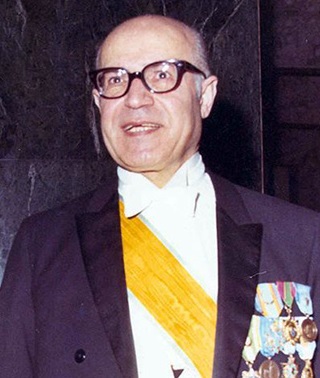
แจอ์แฟร์ แชรีฟเอมอมี

กล่องข้อมูล ผู้ดำรงตำแหน่ง|name=แจอ์แฟร์ แชรีฟเอมอมี|office=นายกรัฐมนตรีอิหร่าน คนที่ 38|termstart=27 สิงหาคม พ.ศ. 2521|termend=6 พฤศจิกายน พ.ศ. 2521|termend2=5 พฤษภาคม พ.ศ. 2504|termstart2=31 สิงหาคม พ.ศ. 2503|monarch=พระเจ้าชาห์ โมฮัมหมัด เรซา ปาห์ลาวี|monarch2=พระเจ้าชาห์ โมฮัมหมัด เรซา ปาห์ลาวี|predecessor=แจมชีด ออมูซกอร์|successor=โกลอมเรซอ แอซฮอรี|predecessor2=แมนูเชฮร์ เอฆบอล|successor2=แอลี แอมีนี|office3=ประธานวุฒิสภาของอิหร่าน|termstart3=11 กันยายน พ.ศ. 2507|termend3=24 มีนาคม พ.ศ. 2521|predecessor3=โมฮ์เซน แซดร์|successor3=โมฮัมหมัด แซจาดี|monarch3=พระเจ้าชาห์ โมฮัมหมัด เรซา ปาห์ลาวี|office4=รัฐมนตรีว่าการกระทรวงการต่างประเทศของอิหร่าน|termstart4=30 กรกฎาคม พ.ศ. 2503|termend4=1 ธันวาคม พ.ศ. 2503|party=พรรคแรสทอฆีซ|primeminister4=แมนูเชฮร์ เอฆบอล|predecessor4=แอบบอส แอรอม|successor4=โฮเซย์น โกดส์ แนแฆอี|birth_date=|death_date=|birth_place=เตหะราน ราชวงศ์กอญัร|อิหร่าน|death_place=นิวยอร์ก สหรัฐ|spouse=เอชแรต แชรีฟเอมอมี|children=3 คน|alma_mater=มหาวิทยาลัยเตหะราน|image=Jafar Sharif Emami portrait.jpg|viceprimeminister=
แจอ์แฟร์ แชรีฟเอมอมี (; 17 มิถุนายน พ.ศ. 2455 – 16 มิถุนายน พ.ศ. 2541) เป็นนักการเมืองอิหร่านและนายกรัฐมนตรีอิหร่าน 2 สมัย (สมัยแรกคือใน พ.ศ. 2503–2504 และสมัยที่ 2 คือ พ.ศ. 2521 ในช่วงการปฏิวัติอิหร่าน) และเป็นนักการเมืองในสมัยพระเจ้าชาห์ โมฮัมหมัด เรซา ปาห์ลาวี|พระเจ้าชาห์
แชรีฟเอมอมีเกิดเมื่อวันที่ 17 มิถุนายน พ.ศ. 2455 ในเตหะราน ในครอบครัวเคร่งศาสนา พ่อของเขาเป็นมุลละห์ เขาได้เป็นนายกรัฐมนตรีครั้งแรกใน พ.ศ. 2503 และต่อมาเมื่อเกิดการปฏิวัติอิหร่าน เขาเป็นนายกรัฐมนตรีอีกครั้งหนึ่ง อย่างไรก็ตาม เขาลาออกในเดือนพฤศจิกายน พ.ศ. 2521 และให้นายทหารอย่างนายพลโกลอมเรซอ แอซฮอรี เป็นนายกรัฐมนตรีต่อจากเขาCite web|title=Postrevolutionary Iran: A Political Handbook Iran Data Portal|language=en-US
== อ้างอิง ==
หมวดหมู่:บุคคลที่เกิดในปี พ.ศ. 2455
หมวดหมู่:บุคคลที่เสียชีวิตในปี พ.ศ. 2541
หมวดหมู่:การปฏิวัติอิหร่าน
หมวดหมู่:นักการเมืองอิหร่าน
หมวดหมู่:นายกรัฐมนตรีอิหร่าน